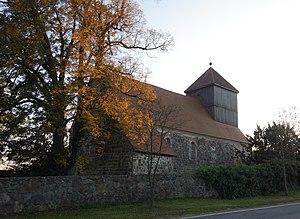
Vue du nord-est de l'église de Kaakstedt, commune de Gerswalde, arrondissement Uckermark, état fédéral de Brandebourg, Allemagne Object location53°